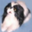
Label: dog